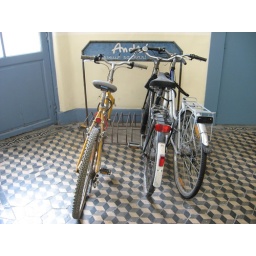
bikes by my door